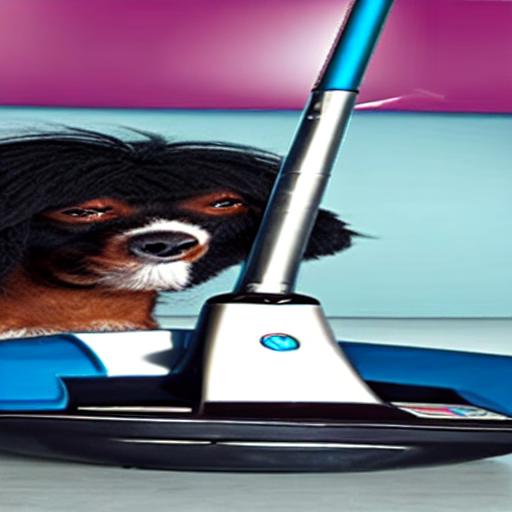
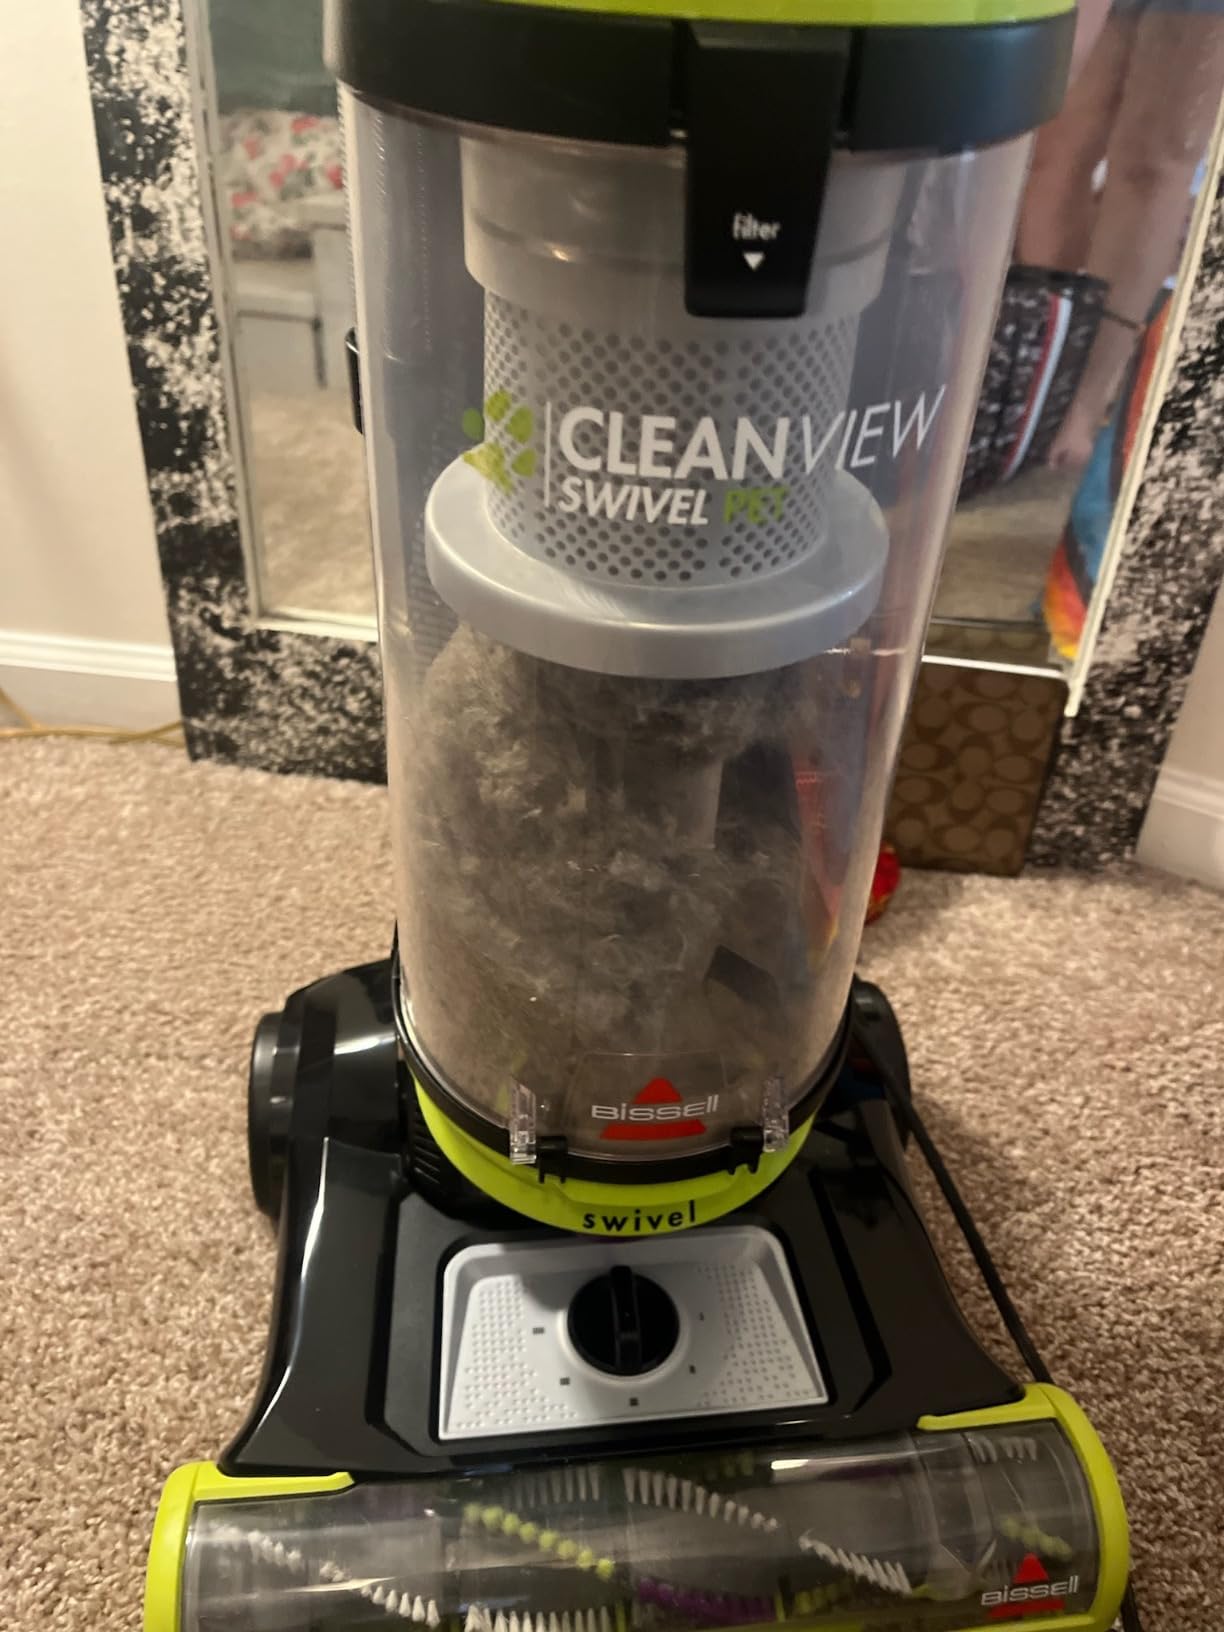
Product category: items_vacuum
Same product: no